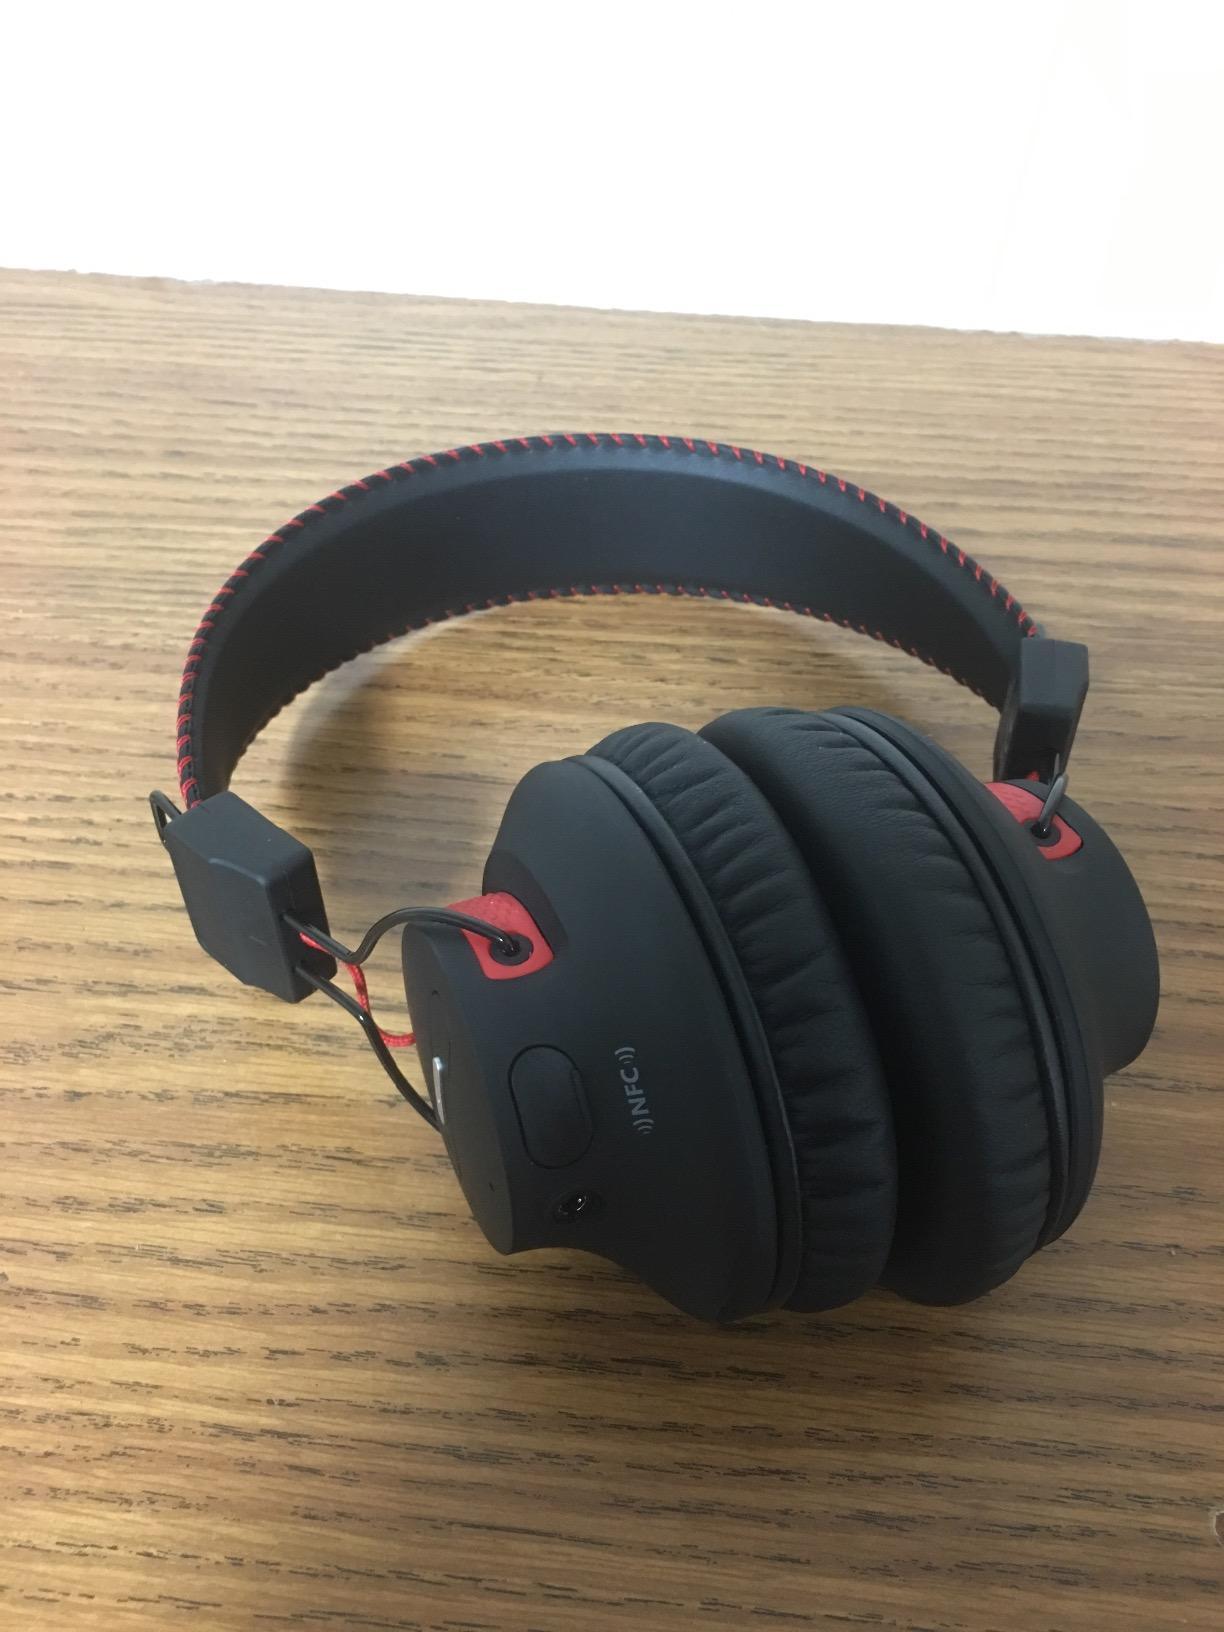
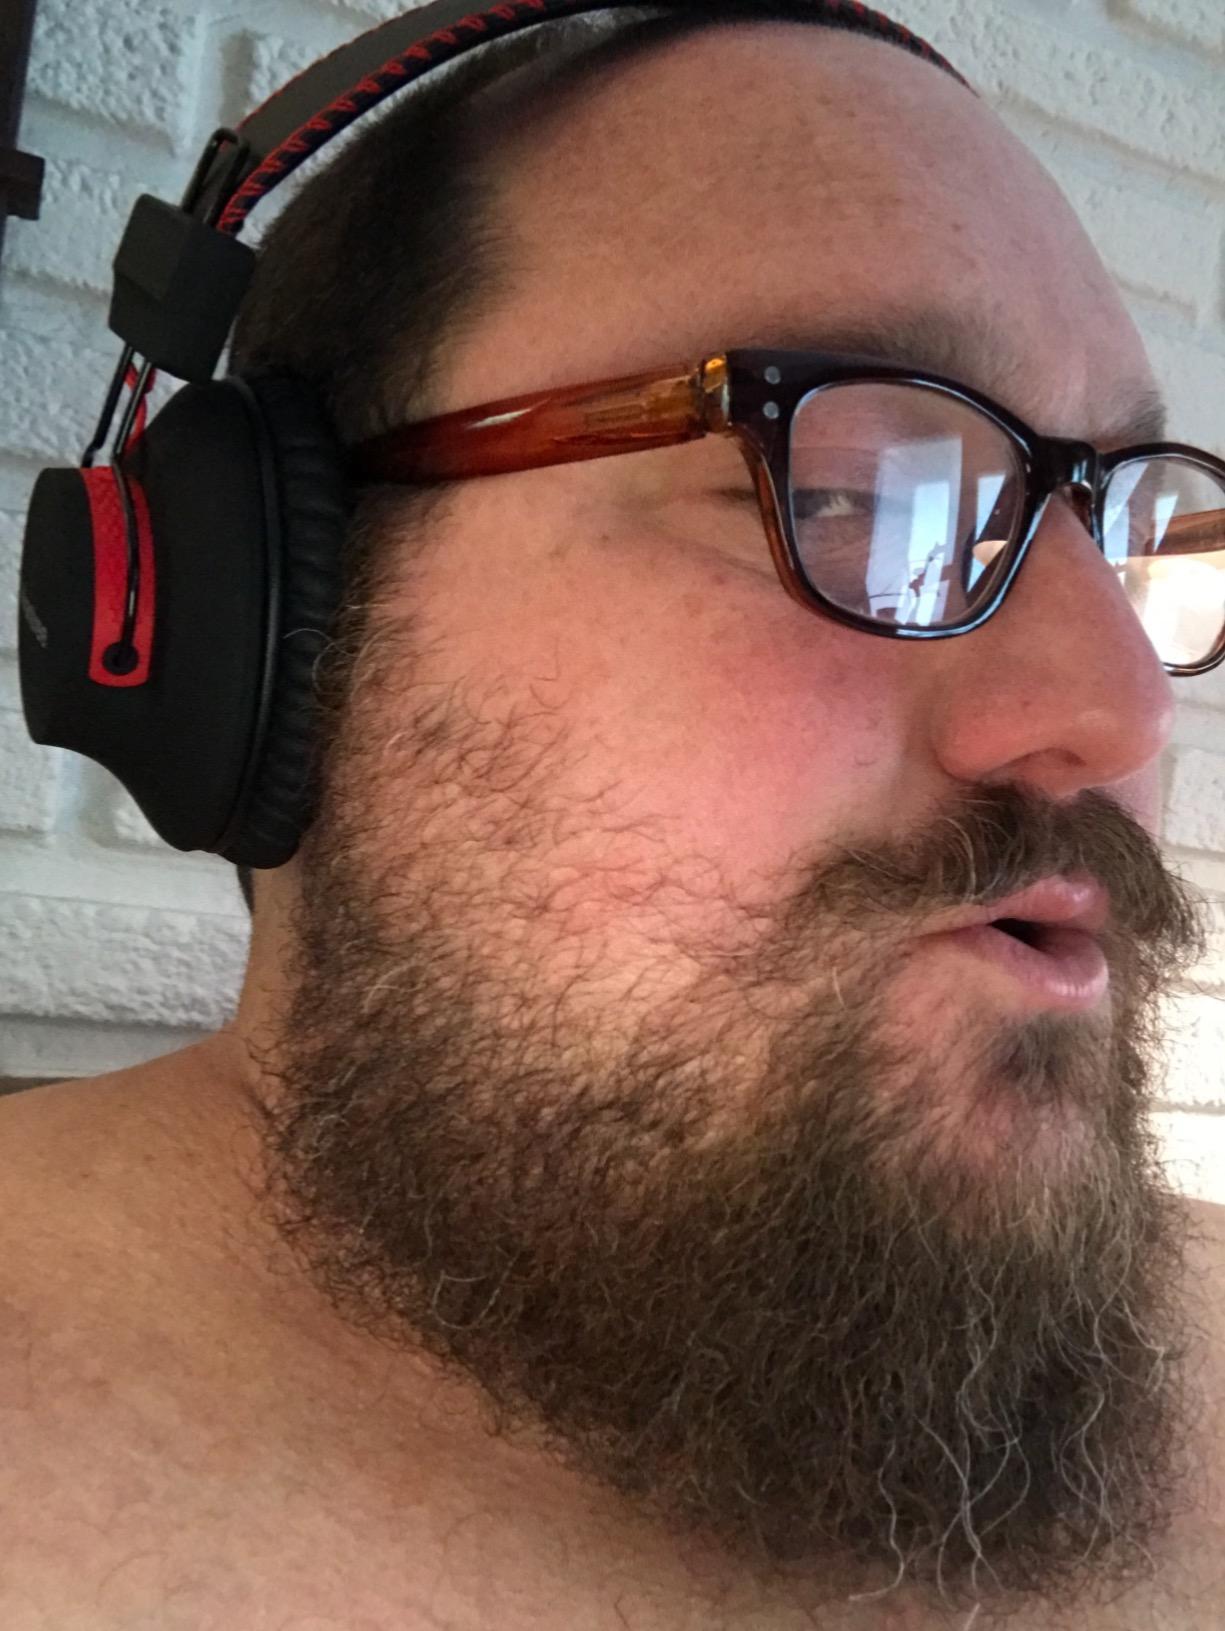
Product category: headphones
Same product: yes